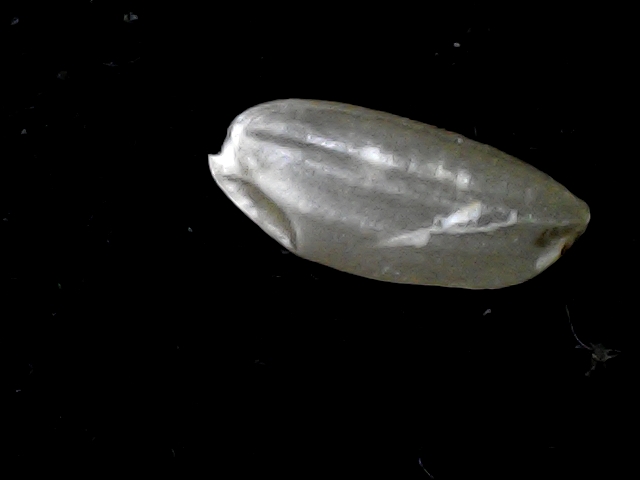
Rice variety: BD39